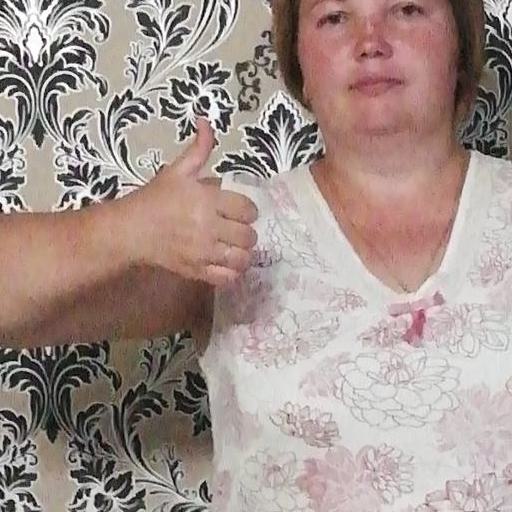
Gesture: like